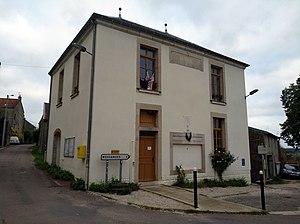
Mairie de Bévy (Côte-d'Or, France).
Bévy est une commune française située dans le département de la Côte-d'Or en région Bourgogne-Franche-Comté.